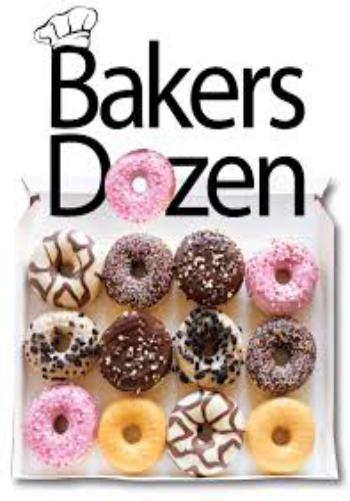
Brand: Baker's Dozen Donuts
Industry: Food